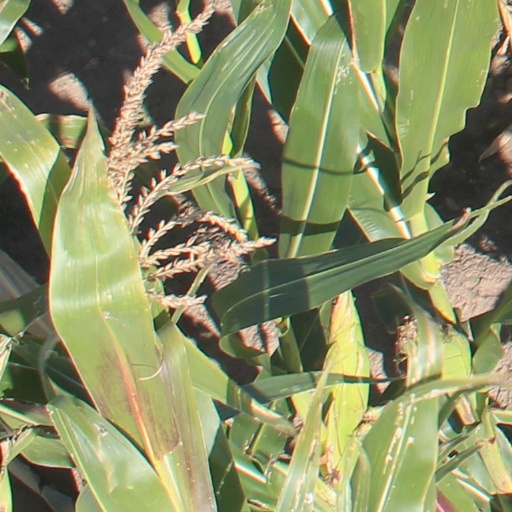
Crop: maize; corn